Jacky Ben-Zaken

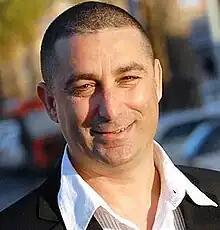

Jacky Ben-Zaken (Mazkeret Batya) is an Israeli businessman from Ashdod. His main business focus is in real estate,he owns dozens of companies in real estate, high-tech, communications . He is also known as owner of the Israeli Premier League football club F.C. Ashdod.